HD 224355

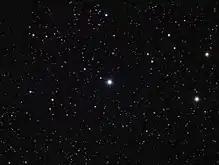
σ Cassiopeiae with HD 224355 to the right (west)

HD 224355, also known as V1022 Cassiopeiae, HR 9059 and (in early publications) Boss 6148, is an eclipsing binary star in the constellation Cassiopeia. It ranges in apparent magnitude from 5.57 to 5.68, which means it is faintly visible to the naked eye for an observer located well away from city lights. It is one of the few binaries known to be an astrometric, spectroscopic and eclipsing binary, a combination that allows the parameters of the stellar system to be calculated with high accuracy. HD 224355 lies west of the 5th-magnitude σ Cassiopeiae.